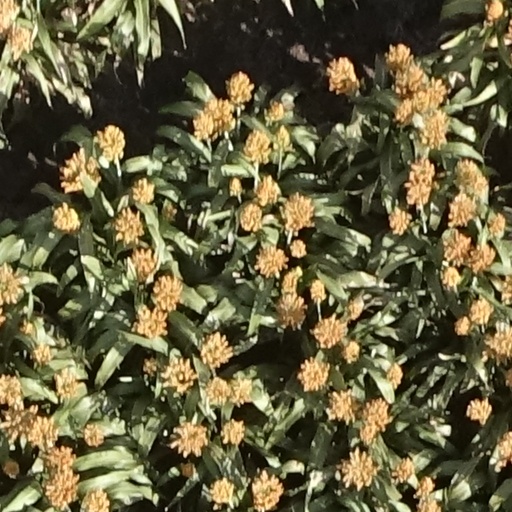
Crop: sorghum